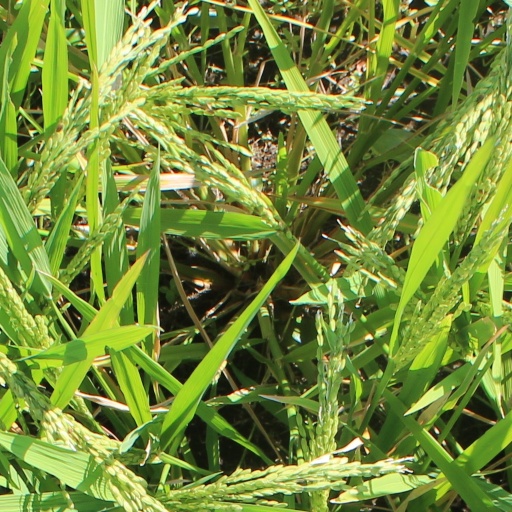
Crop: rice